Cornelio Bentivoglio

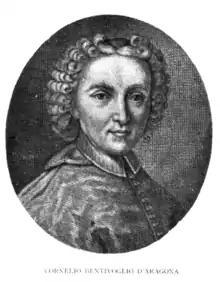
Cornelio Bentivoglio.

Cornelio Bentivoglio (27 March 1668 – 30 December 1732 in Ferrara) was an Italian nobleman and cardinal.